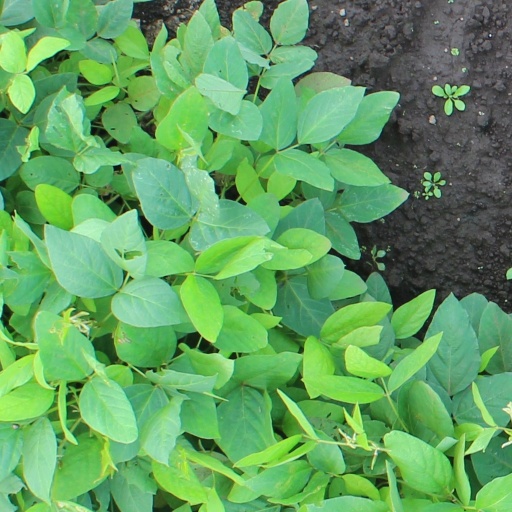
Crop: soybean